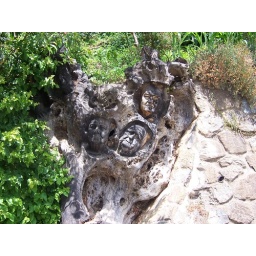
tree carvings in the White Villages in the mountains